History of Camden, New Jersey

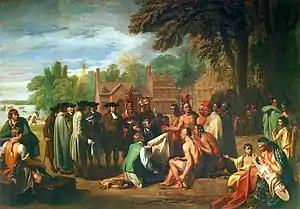
Painting by Benjamin West titled "Penn's Treaty with the Indians." Completed in 1772, the painting depicts William Penn's meeting with the Lenni Lenape, where William Cooper is said to have attended.

Aside from a period in which some small houses lined the Delaware river near the ferries which carried goods from Western New Jersey to Philadelphia for trade purposes, the first major colonial settlement in the Camden area was established by William Cooper . An English Quaker born in 1632, Cooper emigrated with his wife and children to America in 1679 as a means of avoiding religious persecution in England and with the hopes of participating in the development of a settlement along the Delaware river – a project which was being headed by William Penn, a Quaker leader and fellow member of the Upperside Monthly Meeting of the Society of Friends. Cooper purchased several acres of land in Burlington, New Jersey upon his arrival in 1679 then procured an expanse of land across the Delaware river from Kensington, Philadelphia (then called Shackamaxon) in 1682 and moved himself and his family to Cooper’s Point, where he had his permanent home built.